Ariel Pink

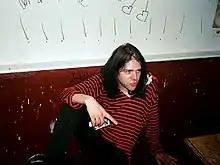
Pink after a show in 2010

Virtually all of Pink's music released in the 2000s was written and recorded before 2004. Instead of releasing new music, he spent the latter half of the decade touring and searching for another record label ("I didn't want to make any new music until I got paid for it"). Between 2006 and 2008, lesser-known labels issued four more albums, "Underground" (1999), "Lover Boy", and the compilations "Scared Famous" (2007) and "Oddities Sodomies Vol. 1" (2008).